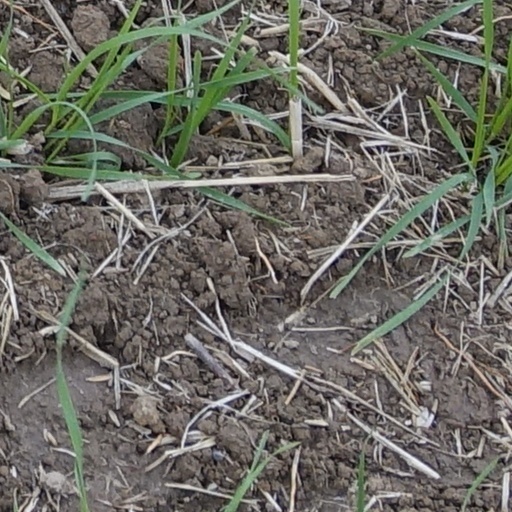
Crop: wheat